Marina Goldovskaya

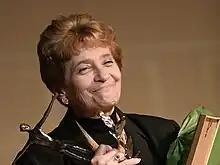
Goldovskaya in 2005

Marina Yevseyevna Goldovskaya (July 15, 1941 – March 20, 2022) was a Russian-American documentary filmmaker known for her candid portrayal of people.